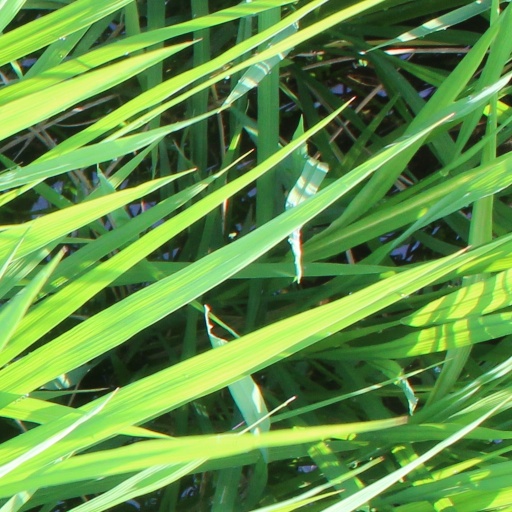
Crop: rice